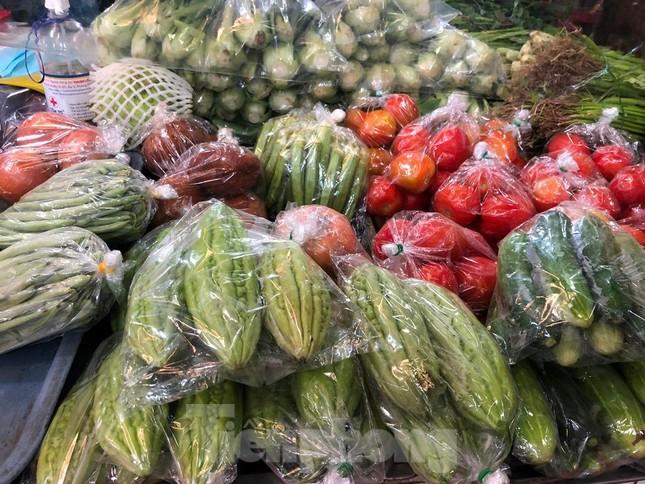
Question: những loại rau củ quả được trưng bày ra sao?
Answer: tất cả đều được bọc trong túi nilon